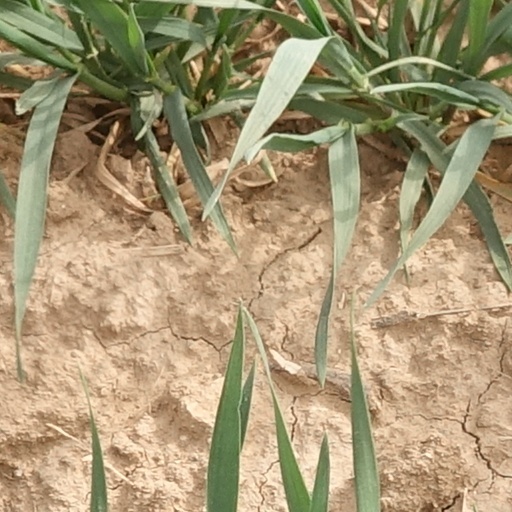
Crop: wheat